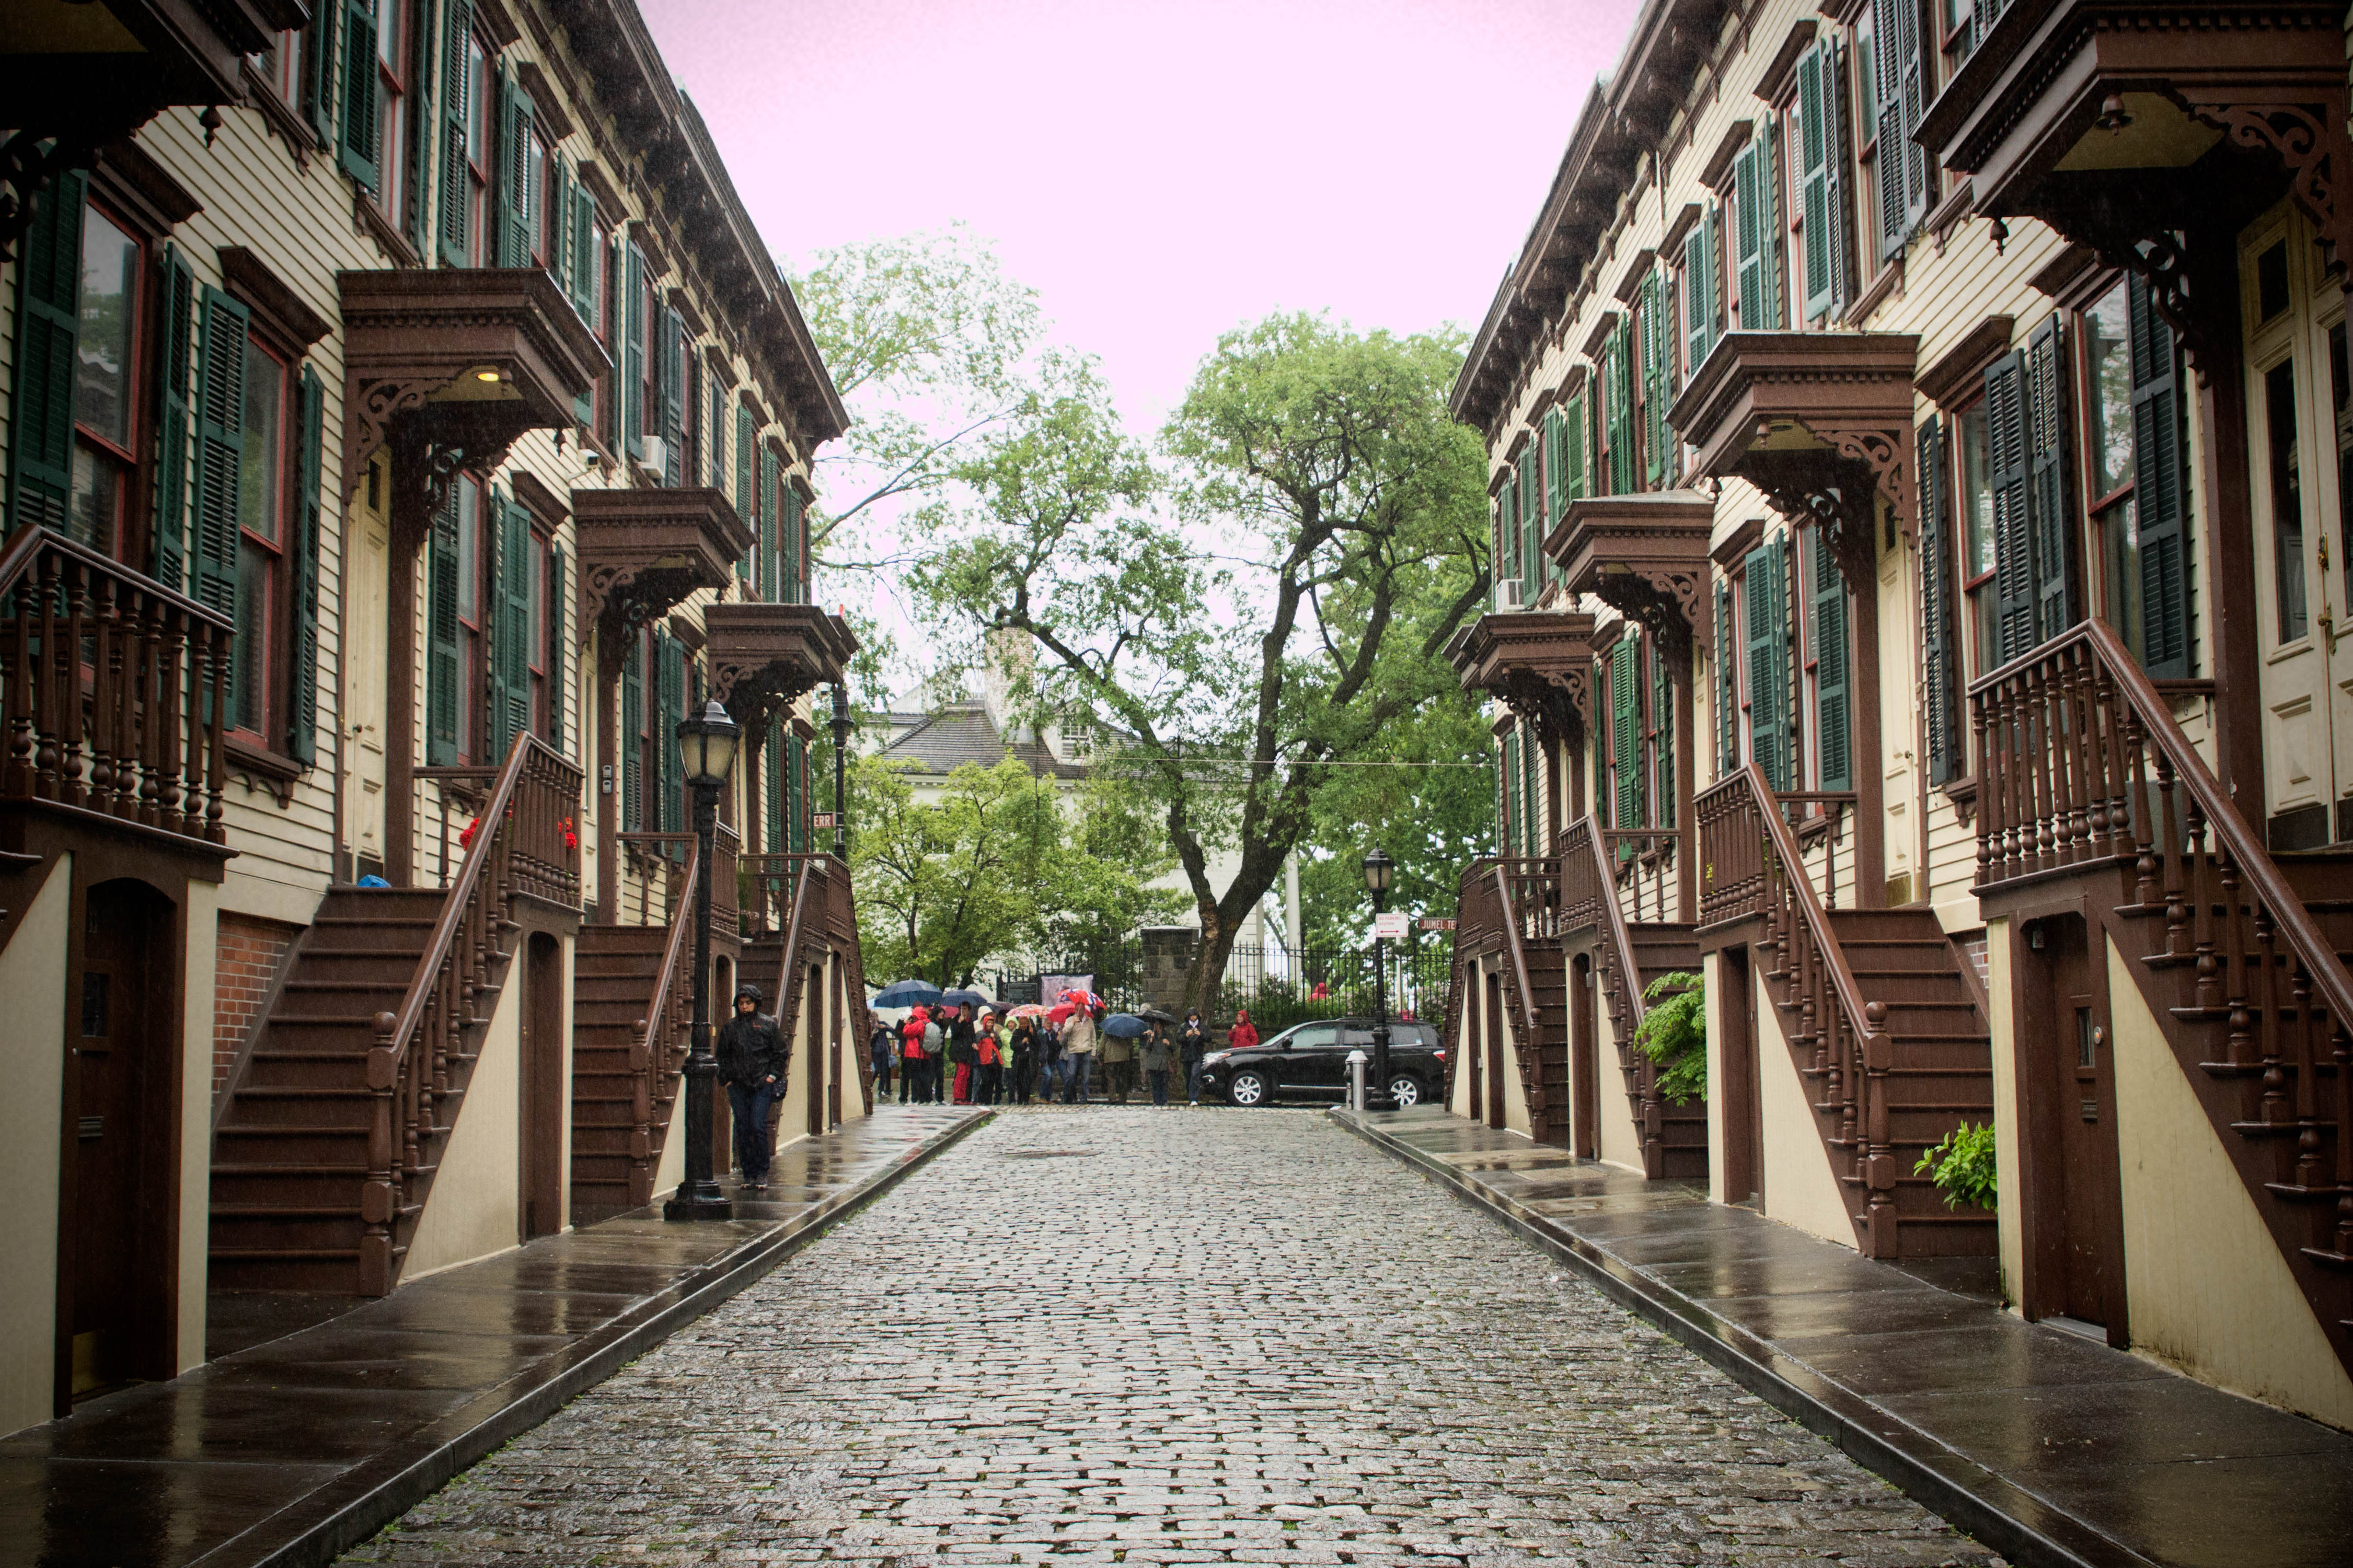
track, road, street, town, alley, city, walkway, cityscape, travel, transport, tourism, lane, waterway, infrastructure, neighbourhood, urban area, residential area, human settlement